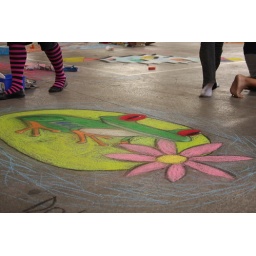
Like the color of the pink flower repeated in the striped socks.